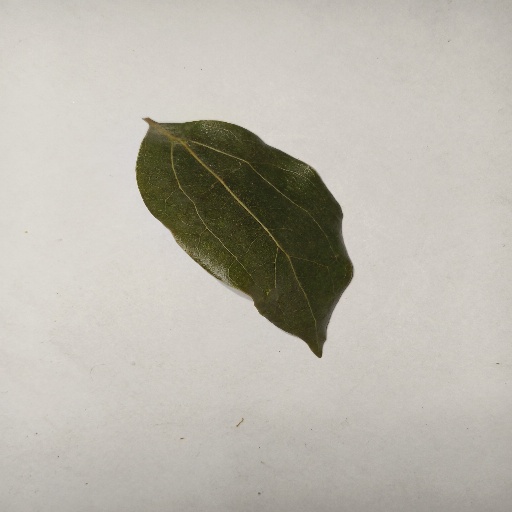
Species: Camphor
Leaf condition: Healthy Leaf